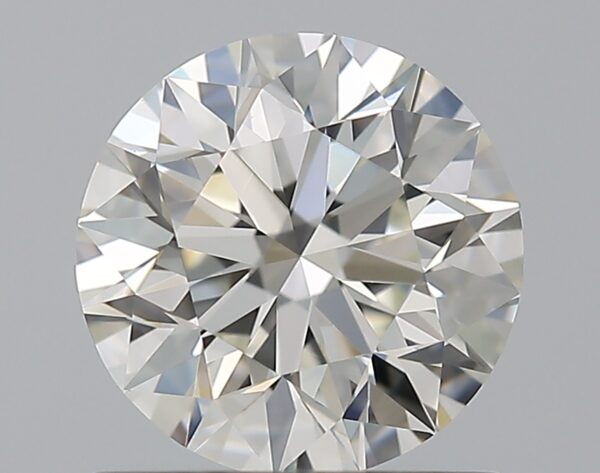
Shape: round
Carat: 0.96
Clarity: VVS2
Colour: H
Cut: EX
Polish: EX
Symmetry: EX
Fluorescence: ST
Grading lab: GIA
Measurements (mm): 6.24 x 6.28 x 3.96